National Revolutionary Army

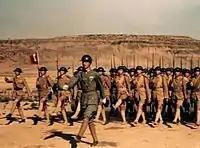
A platoon of the National Revolutionary Army marching in Brodie helmets during a parade in Burma in 1943.

The Second Sino-Japanese War (1937–1945) marked the most significant military engagement of the National Revolutionary Army (NRA), which fought the invading forces of the Empire of Japan across vast regions of China. Under the leadership of Generalissimo Chiang Kai-shek, the NRA bore the brunt of China's resistance, particularly during the early years when the Communist forces were still comparatively minor.